Jordan Laws

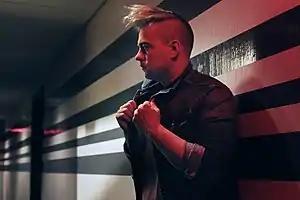
Promotional photo of Laws from 2013

Jordan Laws is an American record producer, recording artist, and DJ. He has produced pop culture mashups, combining elements of music, film and television, and is an international performer. As a recording artist, he's served as a vocalist and songwriter, with two solo singles to his credit.